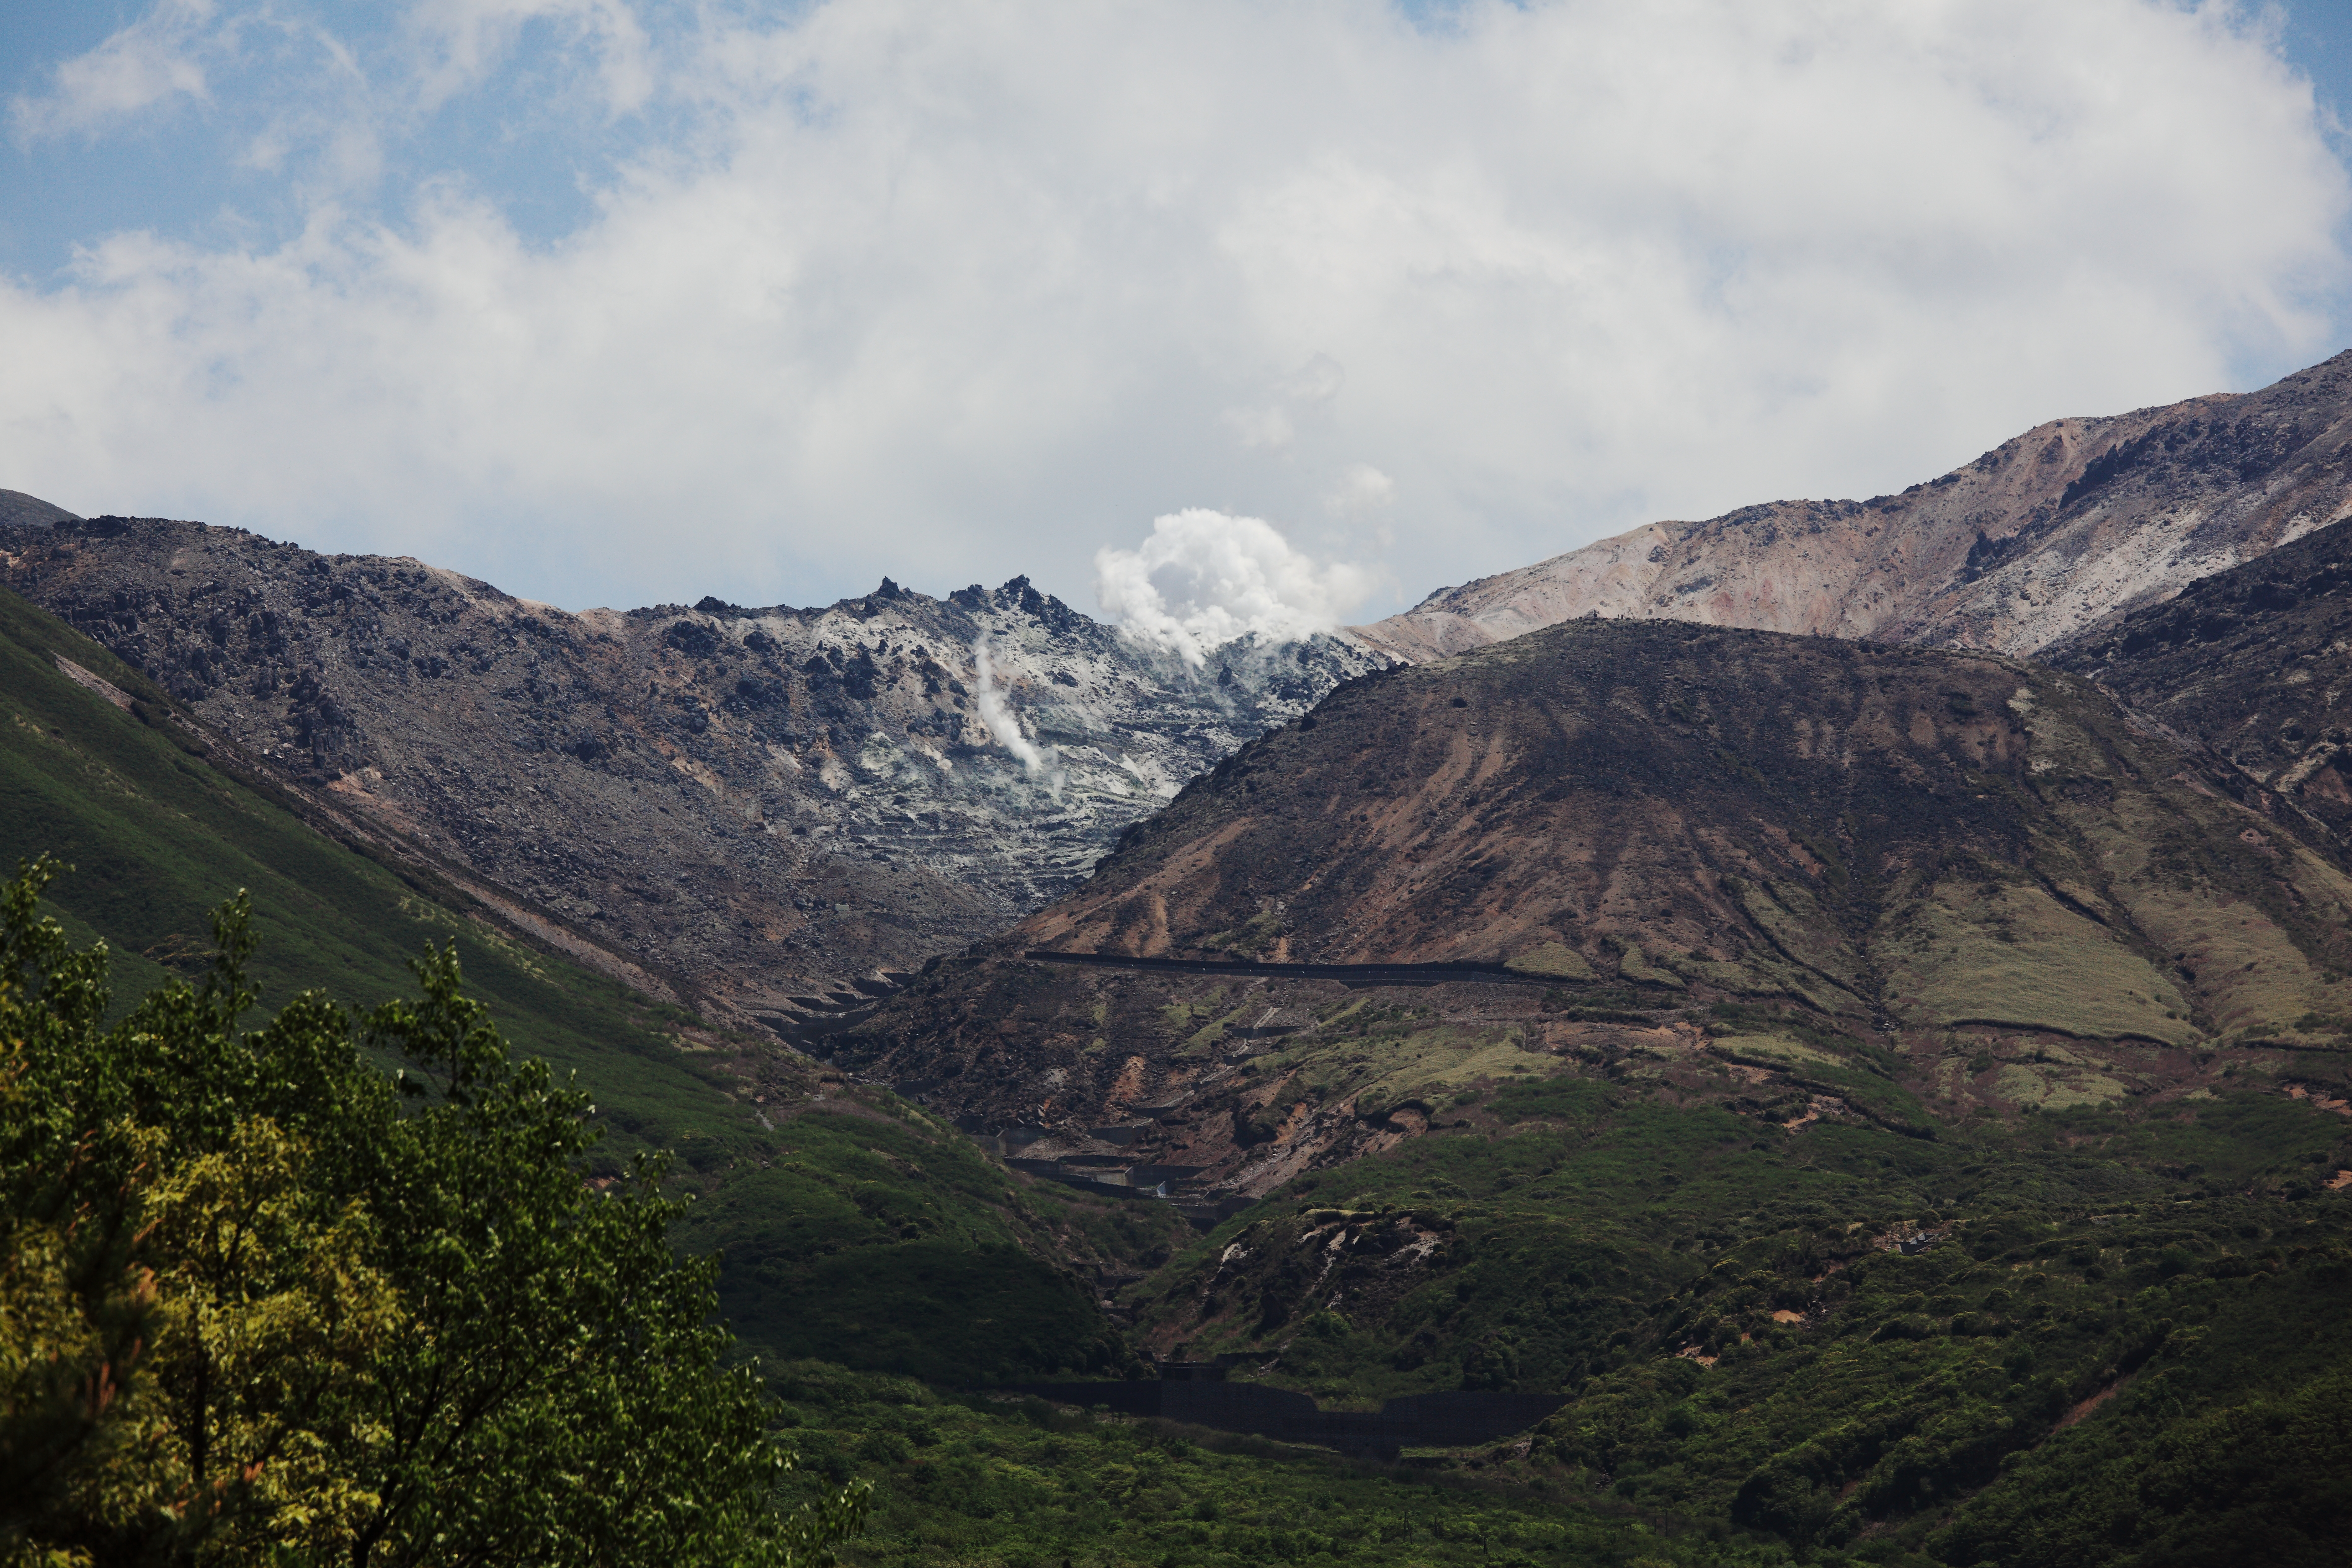
landscape, nature, wilderness, walking, mountain, cloud, hill, lake, view, valley, mountain range, high, volcano, highland, ridge, alps, plateau, 5d, hires, fell, loch, markii, hi, res, resolution, 5photosaday, landform, mountain pass, geographical feature, mountainous landforms